Simon Leach

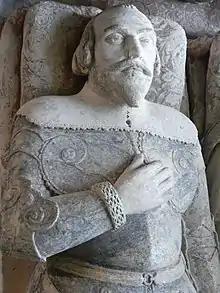
Sir Simon Leach (1567–1638), detail of his effigy in St Bartholomew's Church, Cadeleigh

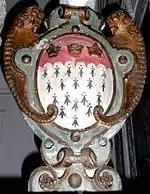
Arms of Leach: "Ermine, on a chief engrailed gules three ducal coronets or". Detail from top of monument to Sir Simon Leach

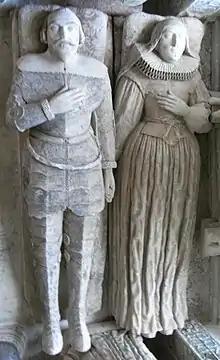
Effigies of Leach and his second wife Katherine Turbervile. Detail from his monument in St Bartholomew's Church, Cadeleigh

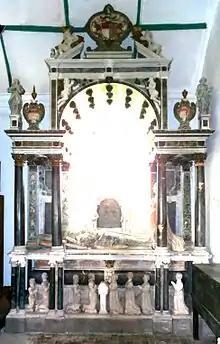
Monument to Sir Simon Leach (1567–1638), St Bartholomew's Church, Cadeleigh; the largest of its type in any Devon parish church.

Sir Simon Leach (1567–1638) of the parish of All Hallows, Goldsmith Street, Exeter and of Cadeleigh, Devon, was Sheriff of Devon in 1624. His surviving monument in St Bartholomew's Church, Cadeleigh is the largest of its type in any Devon parish church.